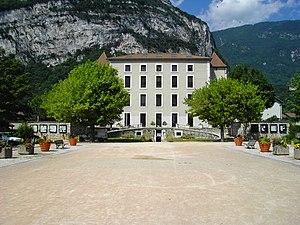
Hôtel de ville - Sassenage
Le château des Blondes est situé à Sassenage, commune du département de l'Isère, dans la région Auvergne-Rhône-Alpes. Ce bâtiment sert d'Hôtel de ville à la commune de Sassenage.
Sassenage est une commune française située dans le département de l'Isère en région Auvergne-Rhône-Alpes.
La liste des châteaux de l'Isère recense de manière non exhaustive les mottes castales ou château de terre, les châteaux, château fort ou château de plaisance, les châteaux viticoles, les maisons fortes, les manoirs, situés dans le département français de l'Isère. Il est fait état des inscriptions et classements au titre des monuments historiques. Le département de l'Isère serait clairsemé de plus de 560 châteaux. Beaucoup de ces constructions ne sont plus que vestiges, mais Virieu, Vizille, Sassenage, Septème ont conservé leur splendeur. Forteresses féodales ou demeures somptueuses, aujourd'hui, 25 de ces châteaux sont ouverts à la visite.